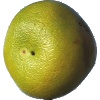
Label: pomelo_sweetie